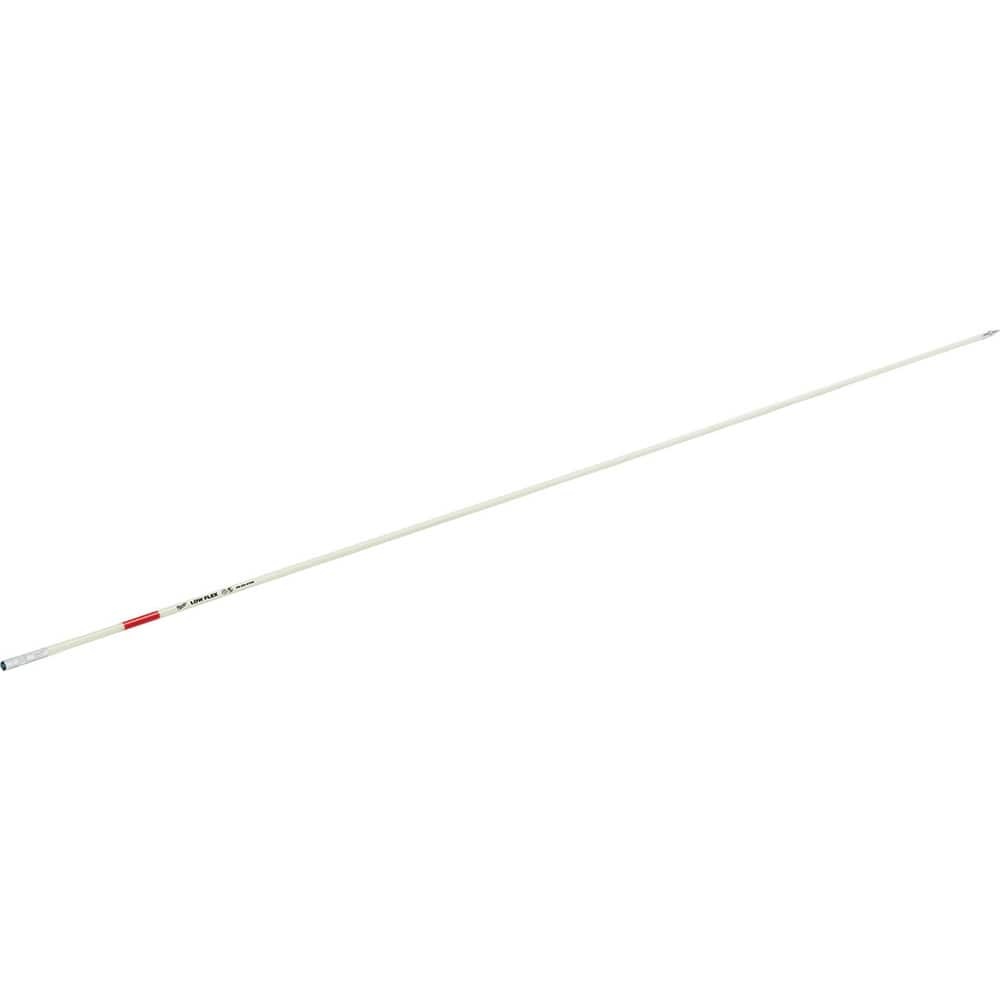
Milwaukee Tool - Line Fishing System Kits & Components; Component Type: Fish Rod Kit ; Includes: 5' Low Flex Fish Stick ; Overall Length (Feet): 5 ; Number of Pieces: 1
Brand: Milwaukee Tool
Item #: 15327976 Brand: Milwaukee Tool Model #: 48-22-4149 Product Specifications Line Fishing System Kits & Components; Component Type: Fish Rod Kit ; Includes: 5' Low Flex Fish Stick ; Overall Length (Feet): 5 ; Number of Pieces: 1 Component Type Fish Rod Kit Includes 5' Low Flex Fish Stick Overall Length (Feet) 5 Number of Pieces 1
Category: Sporting Goods > Outdoor Recreation > Fishing > Fishing Rods > Screw Fishing Rods